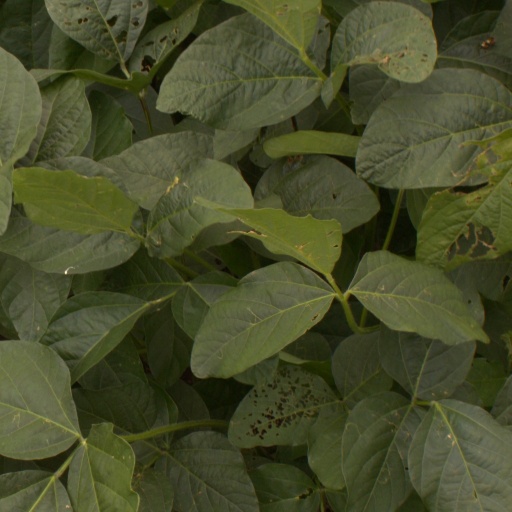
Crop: soybean